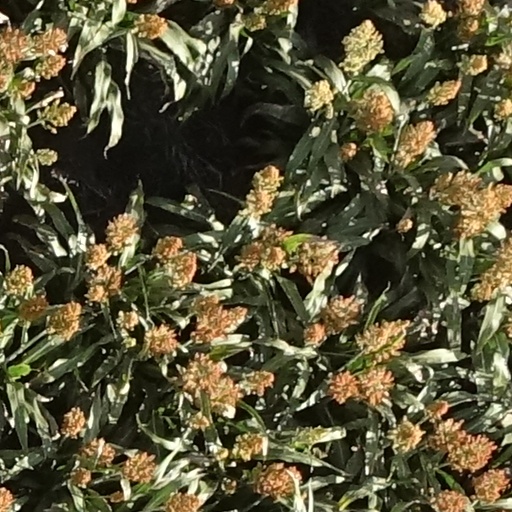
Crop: sorghum